Josef Schulz

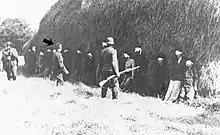
Picture showing an execution of Yugoslav partisans on 20 July 1941. The identification of the person without helmet as Josef Schulz is disputed.

In 1961 and 1966, West German weeklies "Neue Illustrierte" and "Quick" published photographs dated to 20 July 1941, showing an execution and, probably, a German soldier without helmet and belt walking toward the line of the victims. The German public was asked to identify this person. The photographs were shot by Wehrmacht units, developed by a Palanka local, and left behind when the unit was relocated to the Eastern Front. The Palanka chronicle also published the photographs but without mentioning the defection of a German.